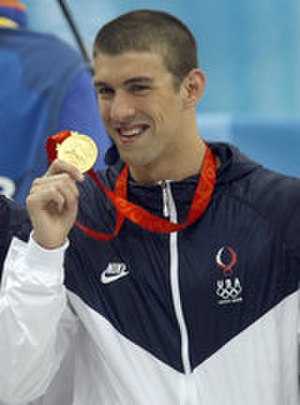
Svømning under sommer-OL 2008 / Medaljeoversigt
Michael Phelps med sin guldmedalje, som han vandt ved 4x100 hold
Svømning under Sommer-OL 2008 blev afholdt fra 9. august til 21. august. De traditionelle løb sluttede den 16. august, mens det nye langdistanceløb på 10 km blev introduceret den 20. og 21. august. Alle løb pånær åbent-vand svømning blev svømmet på Beijing nationale svømmestadion. Åbent vand-svømning blev svømmet i Shunyi Olympic Rowing-Canoeing Park.